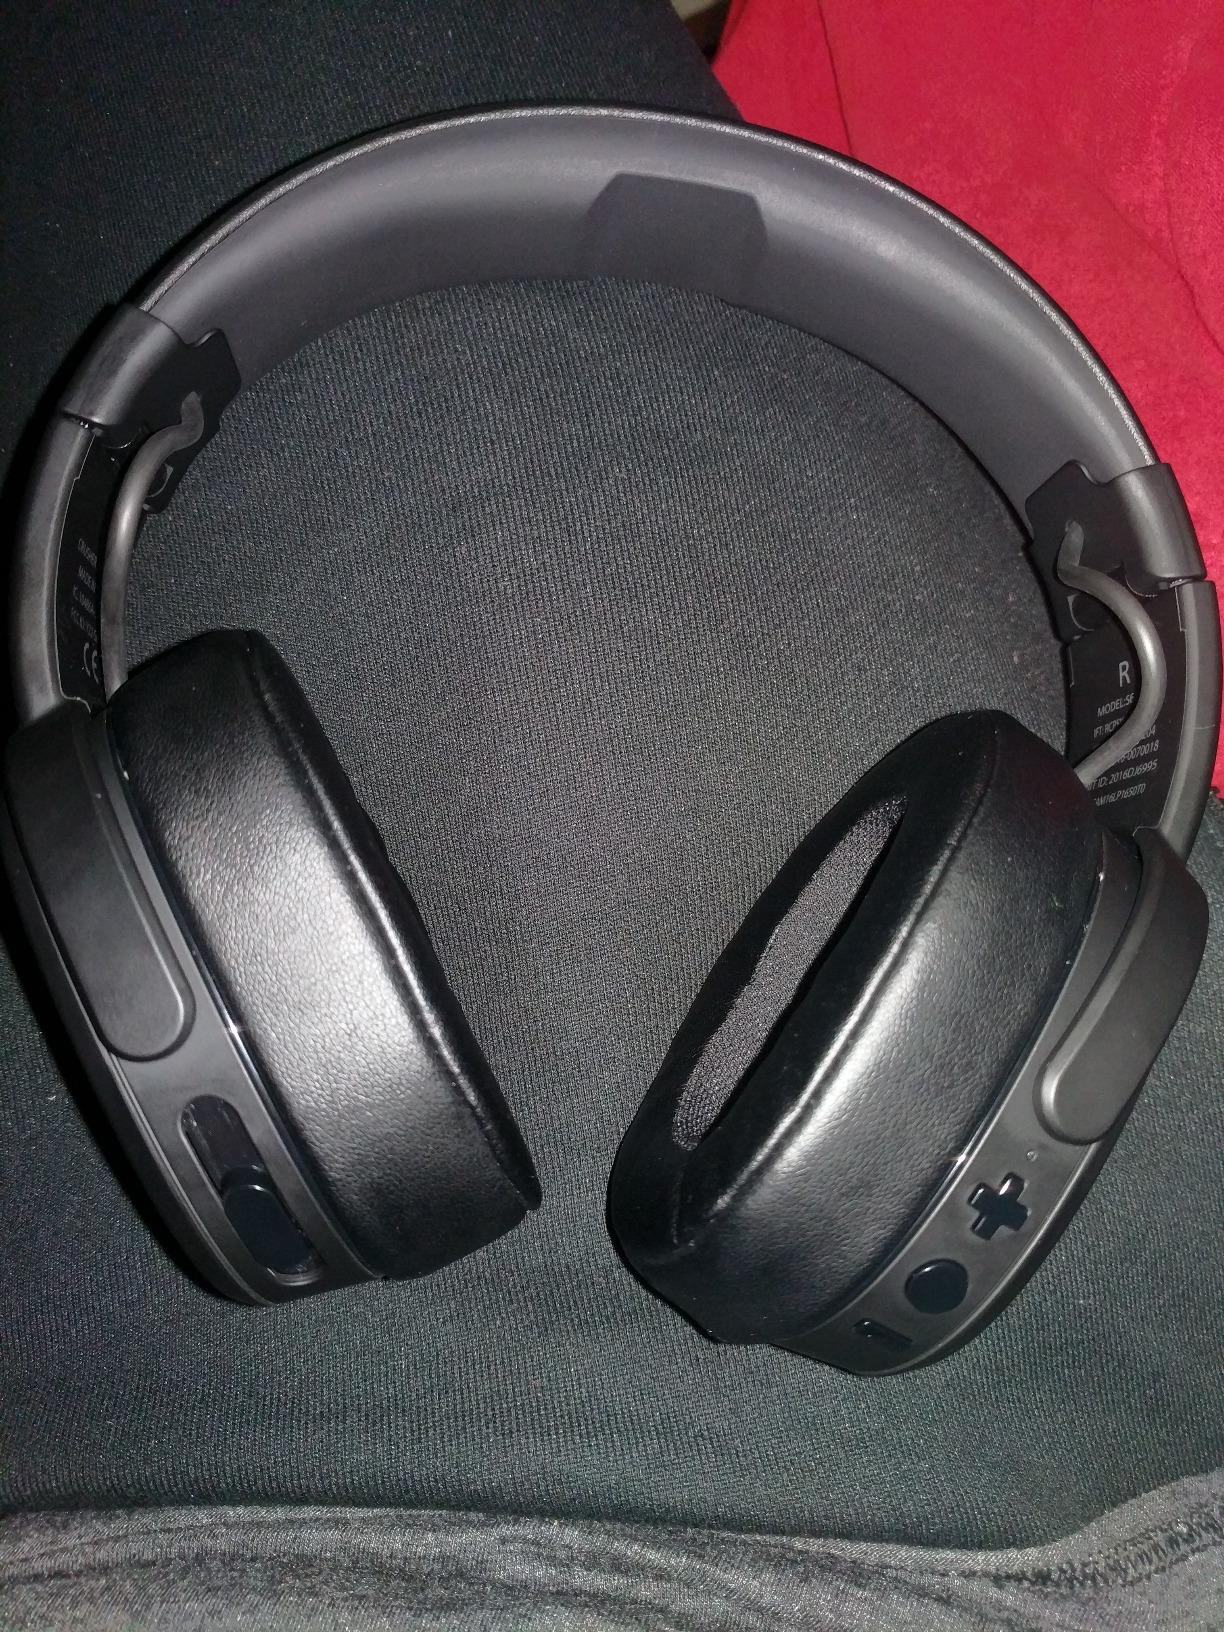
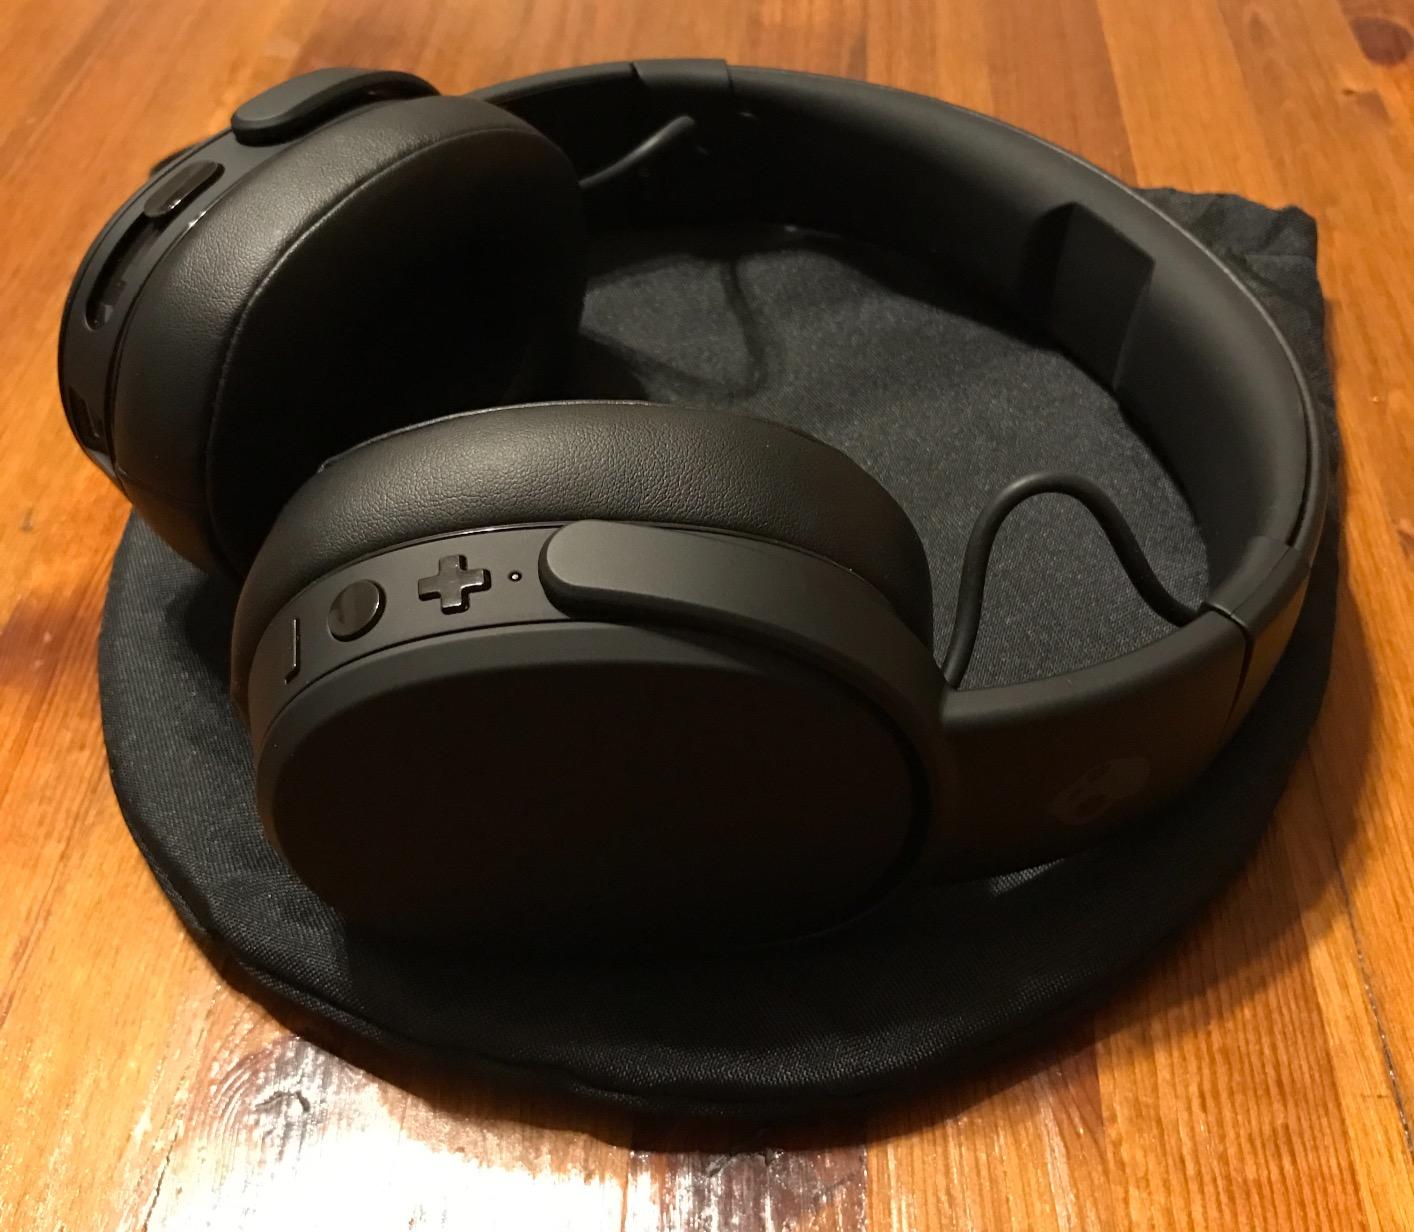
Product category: headphones
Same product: yes